Kirishima (train)

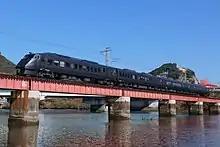
787 series train "Kirishima"

The is a limited express train service operated by JR Kyushu which runs between Kagoshima-Chūō and Miyazaki in Japan.